Minami-Hinaga Station

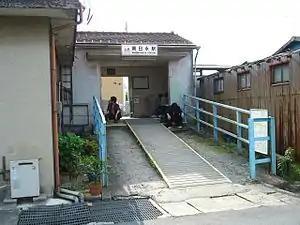
Minami-Hinaga Station

is a railway station on the Kintetsu Utsube Line in Yokkaichi, Mie Prefecture, Japan, operated by the private railway operator Kintetsu. It is 2.5 rail kilometers from the terminus of the line at Kintetsu-Yokkaichi Station.